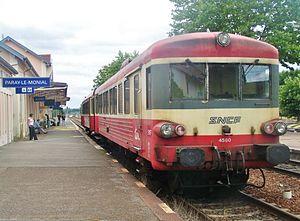
Vue d'une rame X 4500 SNCF en gare de Paray-le-Monial, attendant son départ pour Chalon-sur-Saône avec le TER n° 93303, dans le département de Saône-et-Loire.
Les X 4500 sont des autorails bicaisses, 2ᵉ série de la famille surnommée « caravelles », appartenant à la Société nationale des chemins de fer français, qui les classifie dans les éléments automoteurs diesel. Ils ont circulé en service commercial sur le réseau ferroviaire français de 1963 à 2010.